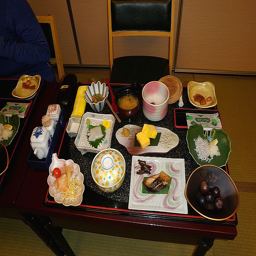
An oriental meal arranged in dishes on a table.
A small coffee table with several bowls and plates.
Small plates of food on a wooden table in exotic dishes.
Various dishes are arranged so as to fill up the whole table.
A table with dishes laid out on top.